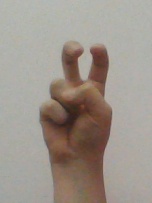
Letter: toot